Marco Krainz

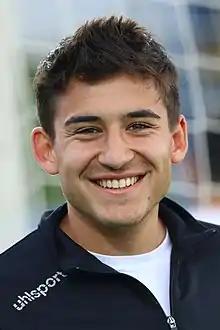
Krainz with Austria Lustenau in 2018

Marco Krainz (born 17 May 1997) is an Austrian professional footballer who plays as a midfielder for Cypriot club Enosis Neon Paralimni. He has represented Austria at various youth levels, captaining the Austria U19 team.